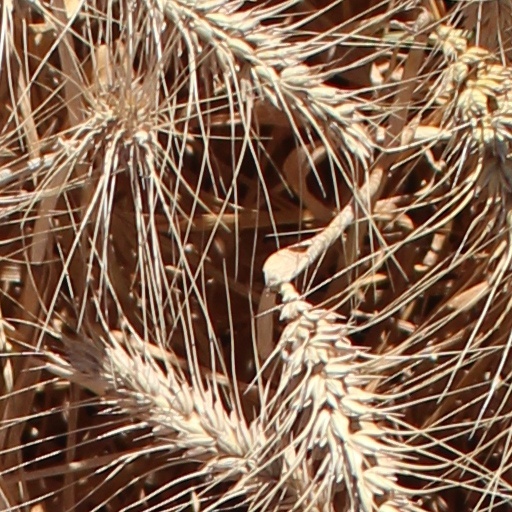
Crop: wheat